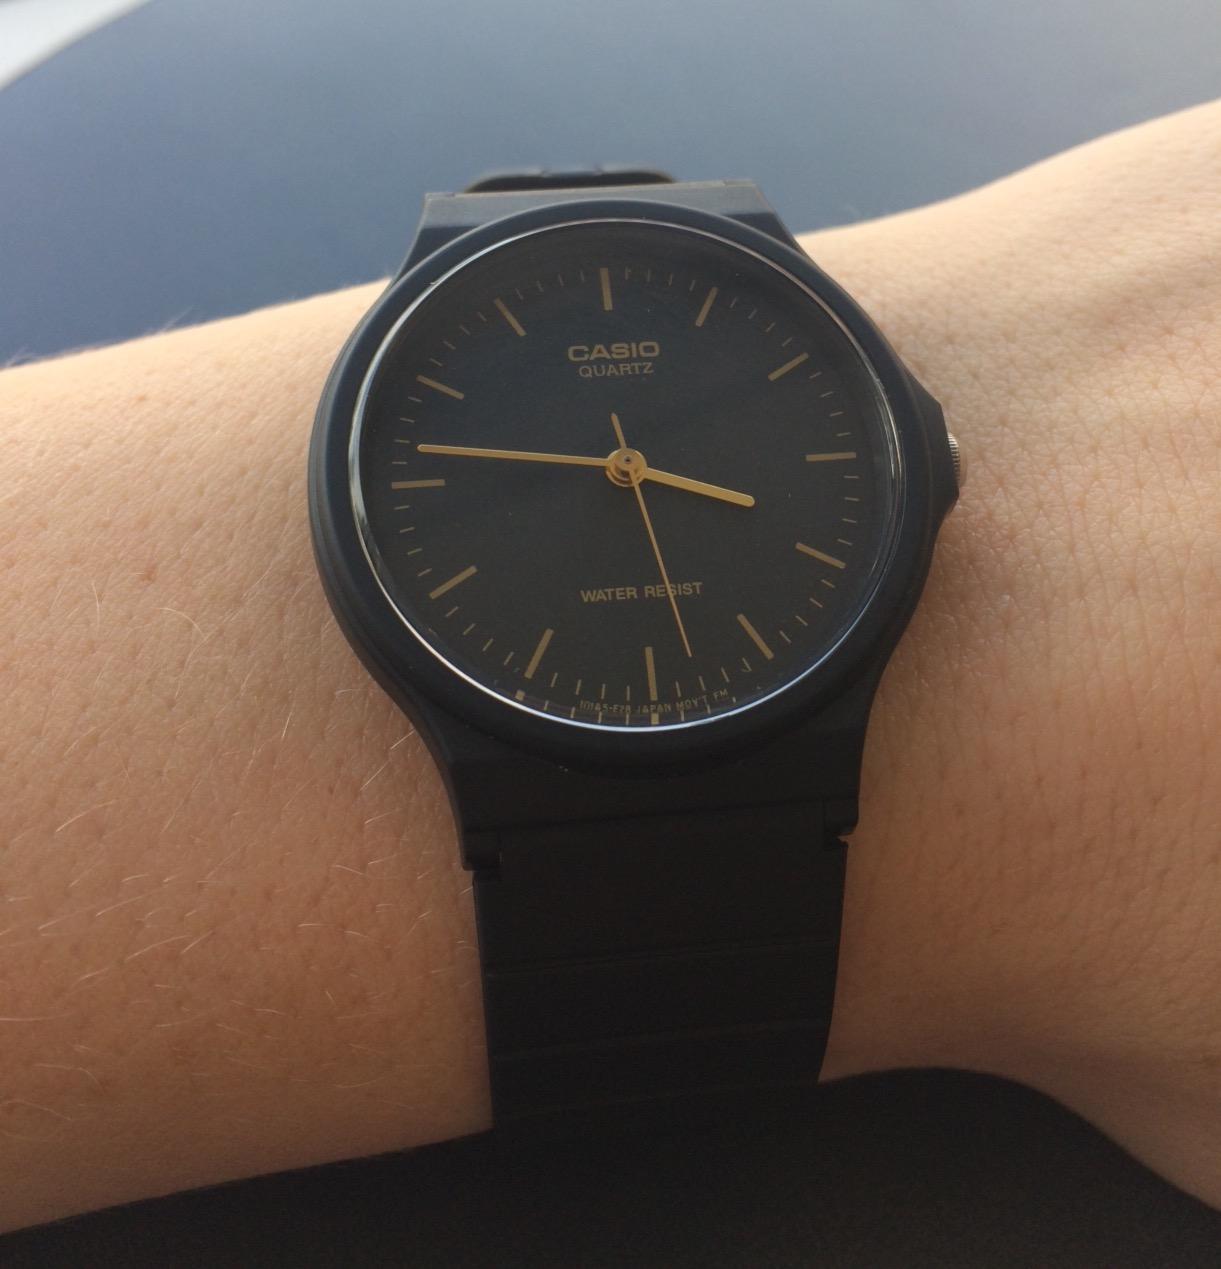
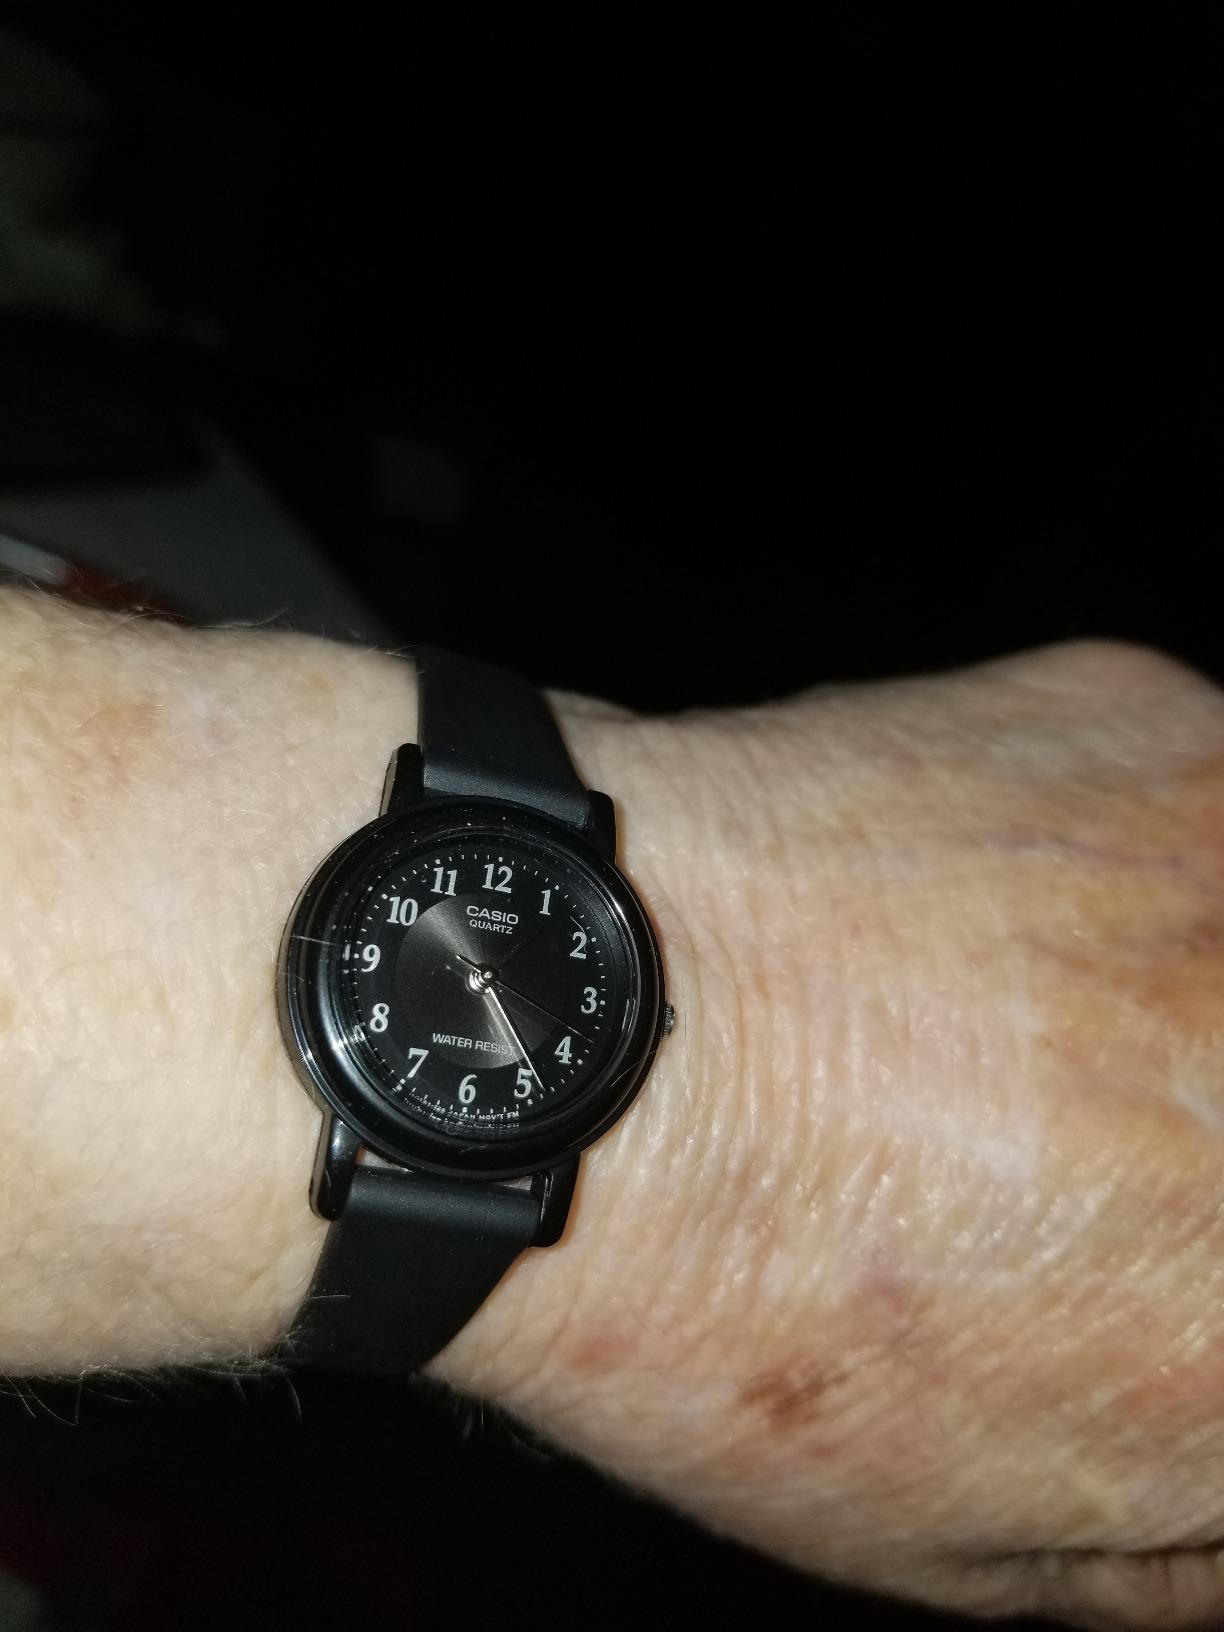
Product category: accessories_watch
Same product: no